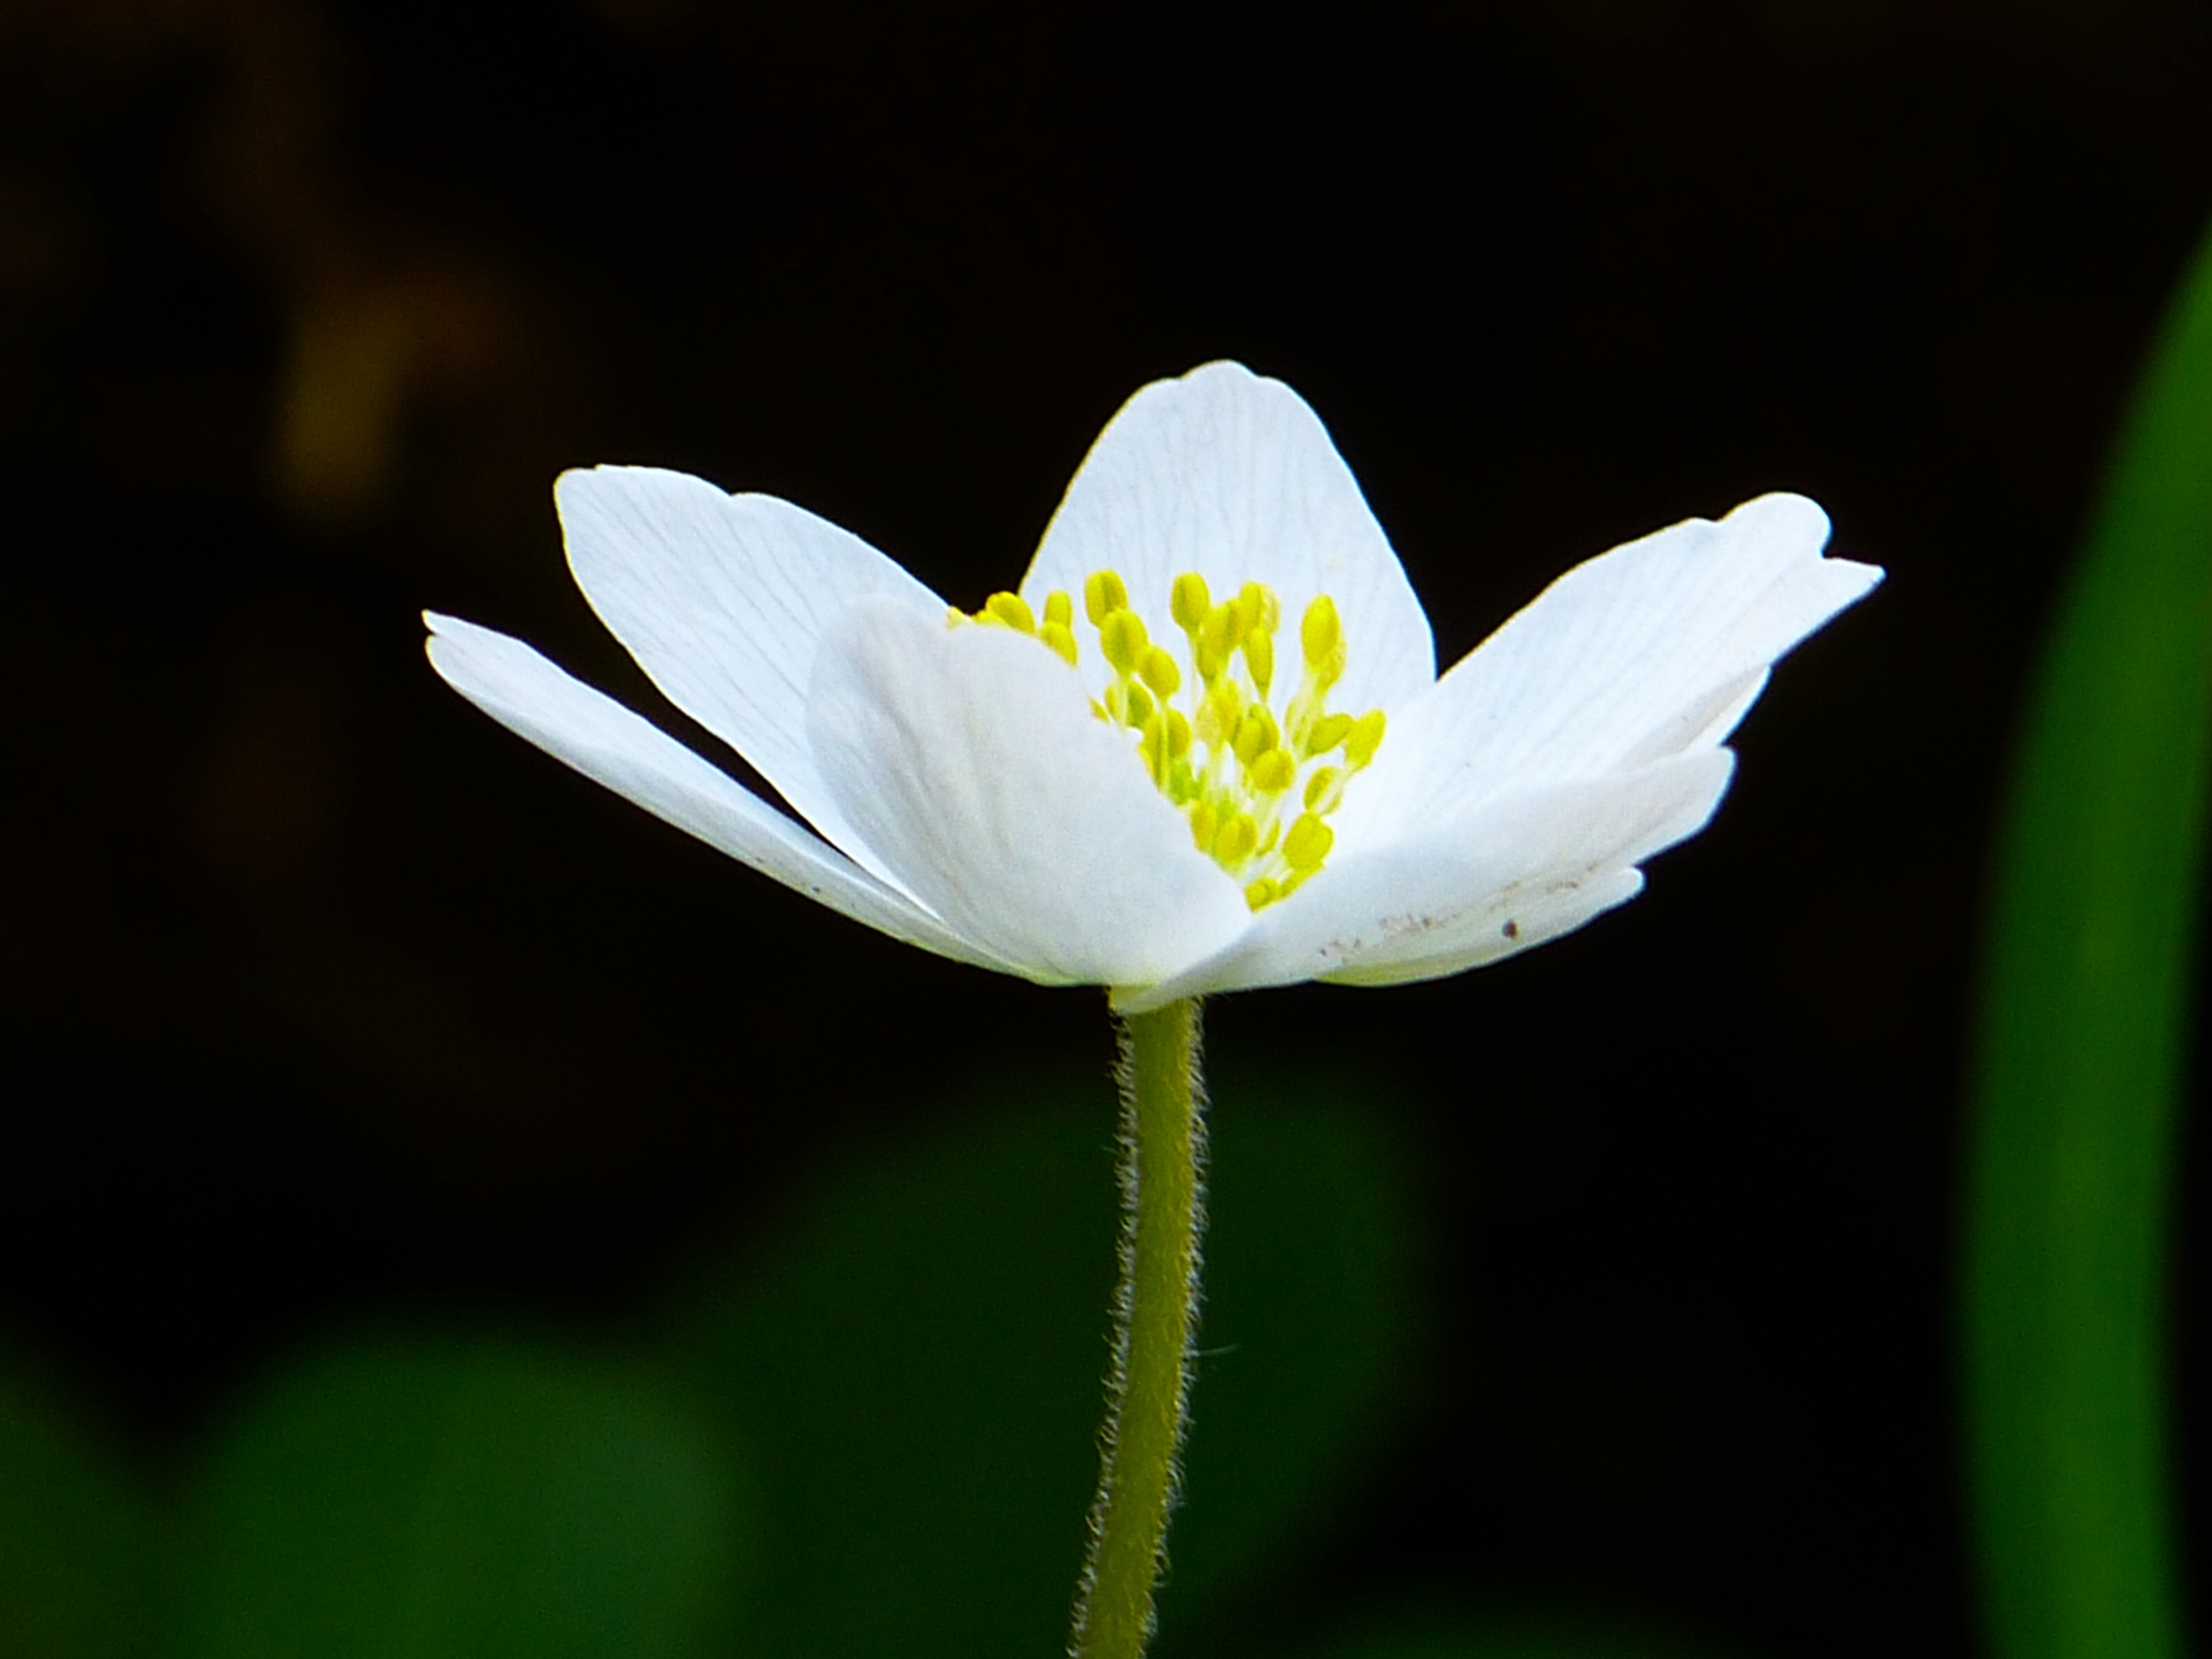
nature, blossom, plant, white, photography, flower, petal, bloom, daisy, spring, green, botany, yellow, sacred lotus, aquatic plant, flora, wildflower, flowers, close up, lotus, bud, anemone, macro photography, wood anemone, flowering plant, hahnenfu gew chs, plant stem, land plant, lotus family